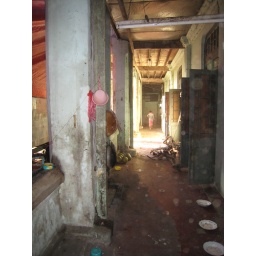
kitchen area...this house was donated in the begginning of 1950's..to raise young ladies to be leaders of the country....